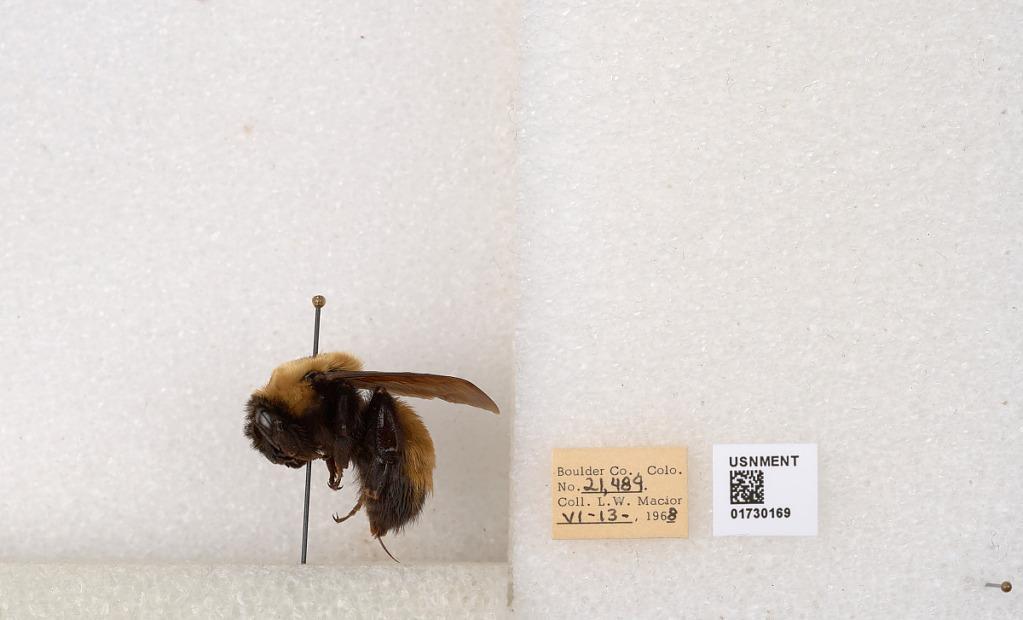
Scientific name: Bombus (Bombus) nevadensis Cresson